Barony of Kendal

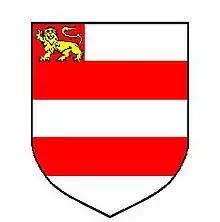
The coat of arms attributed to William de Lancaster I and several of his descendants who were Barons of Kendal.

William is thought to be related to Ivo de Taillebois, who helped administer the Cumbrian region and formed Kendal into what would become the barony, under the first two Norman kings, William the Conqueror and William Rufus. Ketel fitz Eldred is known to have been lord over similar areas after the death of Ivo, and before the time when William took over. But between Ivo and William, a period which included Scottish occupation, the history of the Barony of Kendal is very unclear.